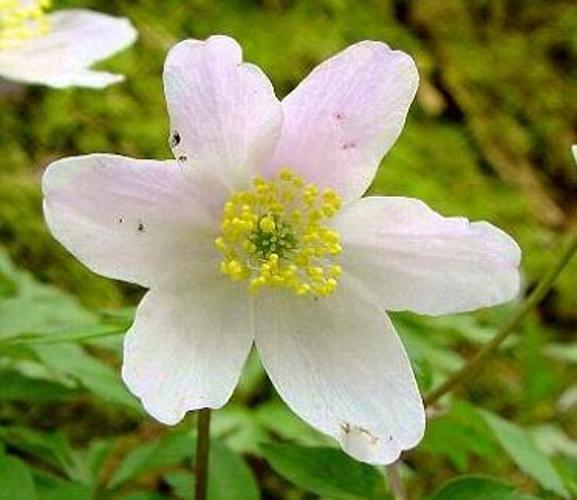
Label: windflower